Yoshihito, Prince Katsura

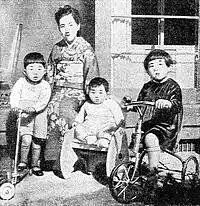
Prince Yoshihito (second from right) with (from left to right) his brother Prince Tomohito, his mother Princess Mikasa, and his sister Princess Yasuko, c. 1950

He graduated from the Department of Political Studies in the Faculty of Law of Gakushuin University in 1971. Between 1971 and 1973, he studied at the Graduate School of the Australian National University, in Canberra, Australia. After his return to Japan, he worked as an administrator at the Japan Broadcasting Corporation from 1974 to 1985.